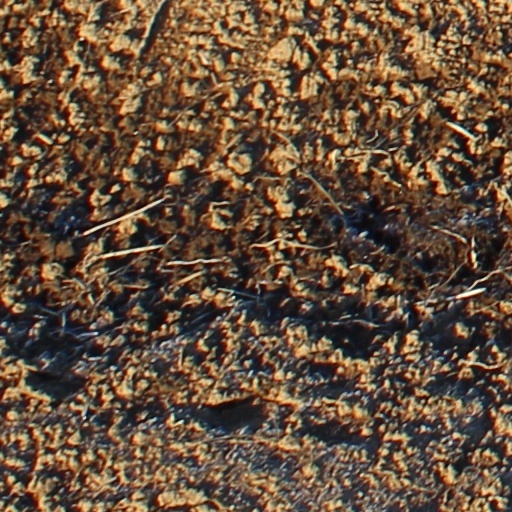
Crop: wheat